Vanaja Girija

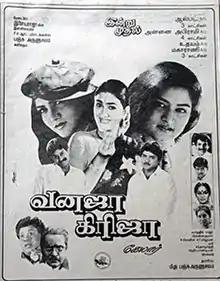
Theatrical release poster

Vanaja Girija is a 1994 Indian Tamil-language comedy film directed by Keyaar. The film stars Ramki, Napoleon, Khushbu, and Mohini. It was released on 16 December 1994. The film is a remake of "Engamma Sapatham" (1974) written by the same writer, and it was remade in Telugu as "Mama Bagunnava" (1997) with Mohini reprising her role.